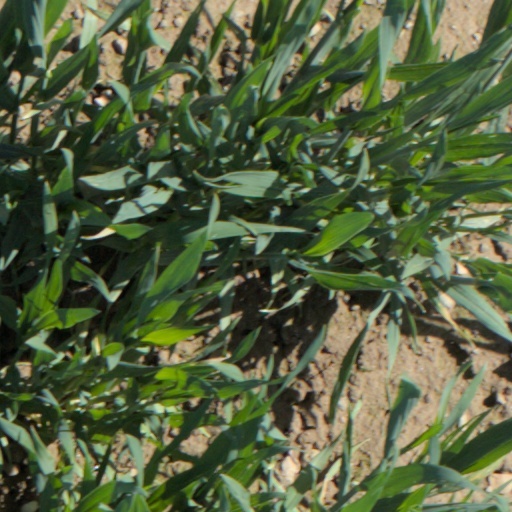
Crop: wheat